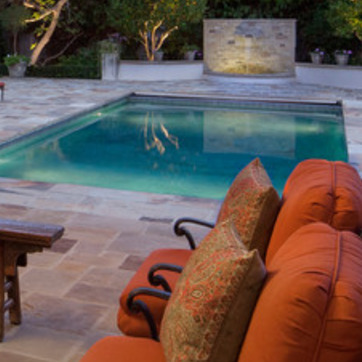
Material: water